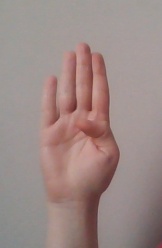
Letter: kaaf